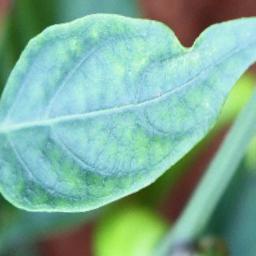
Label: healthy